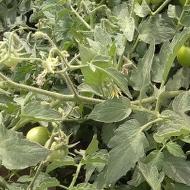
Crop: Tomato
Condition: healthy-leaf